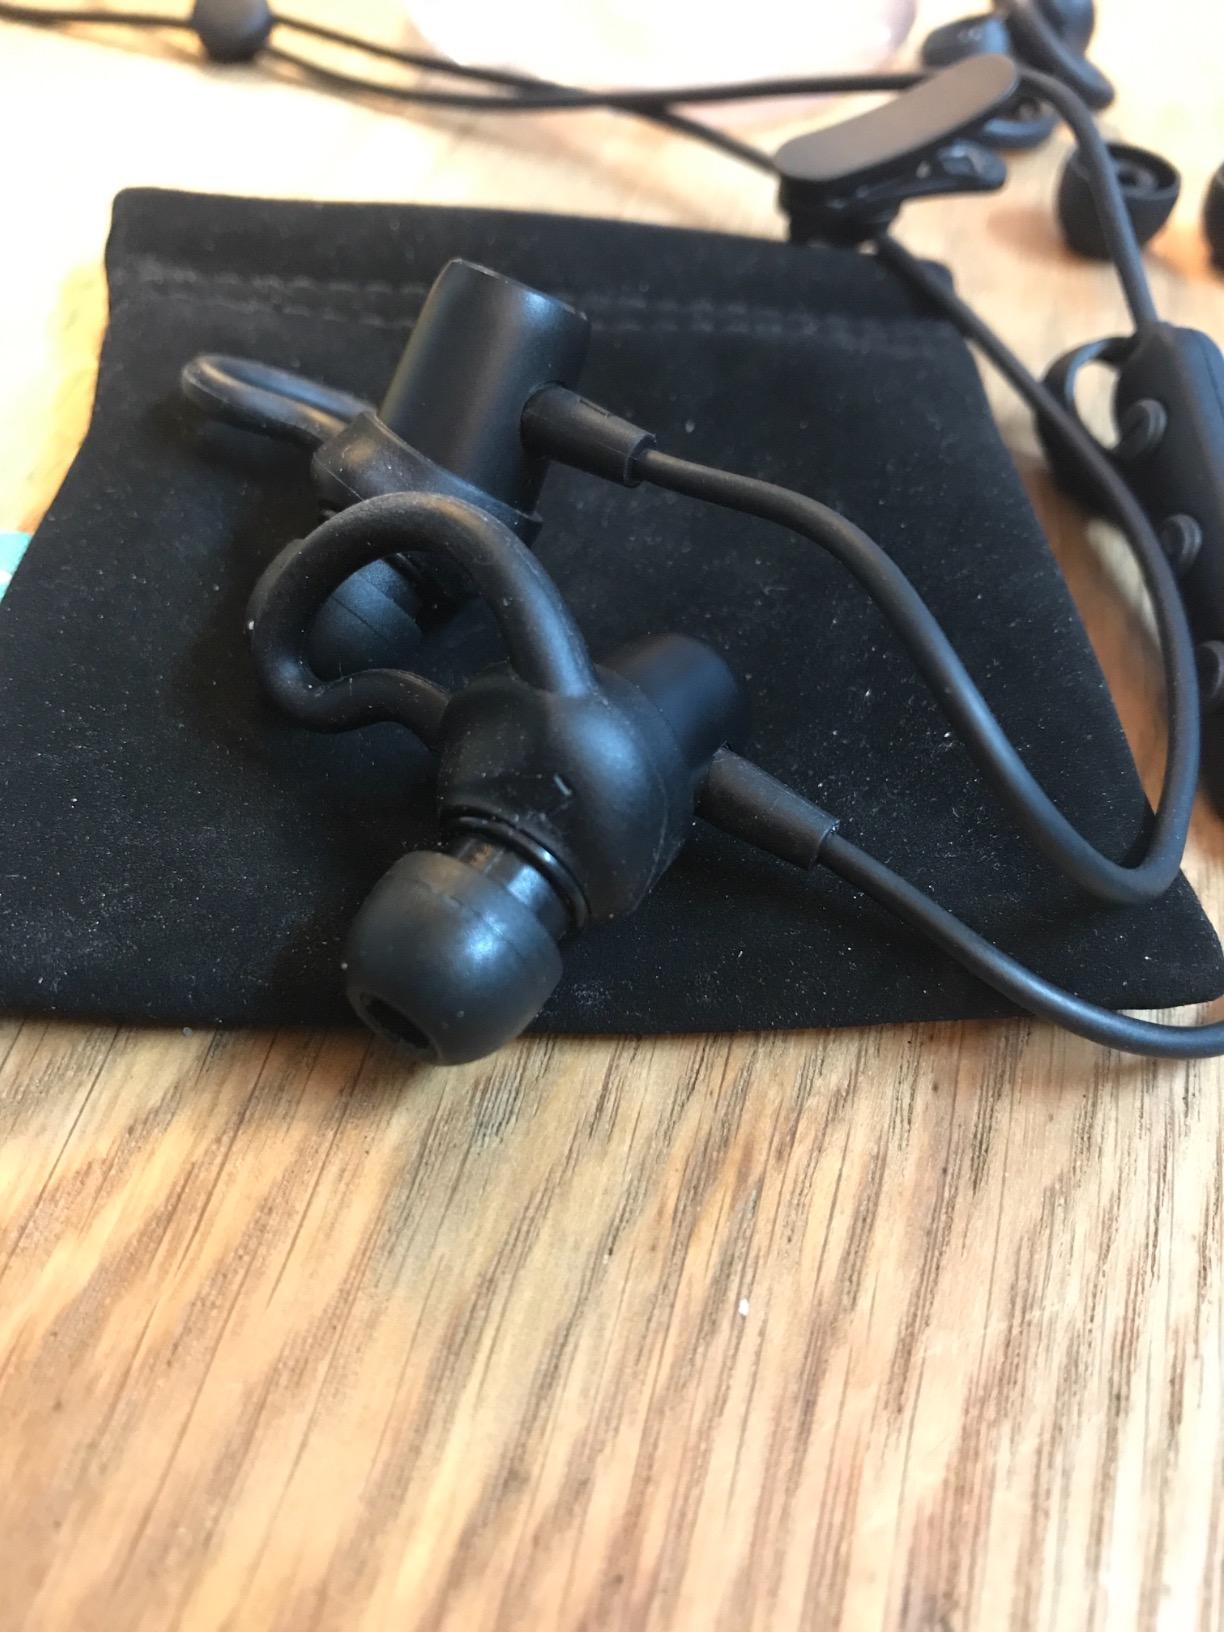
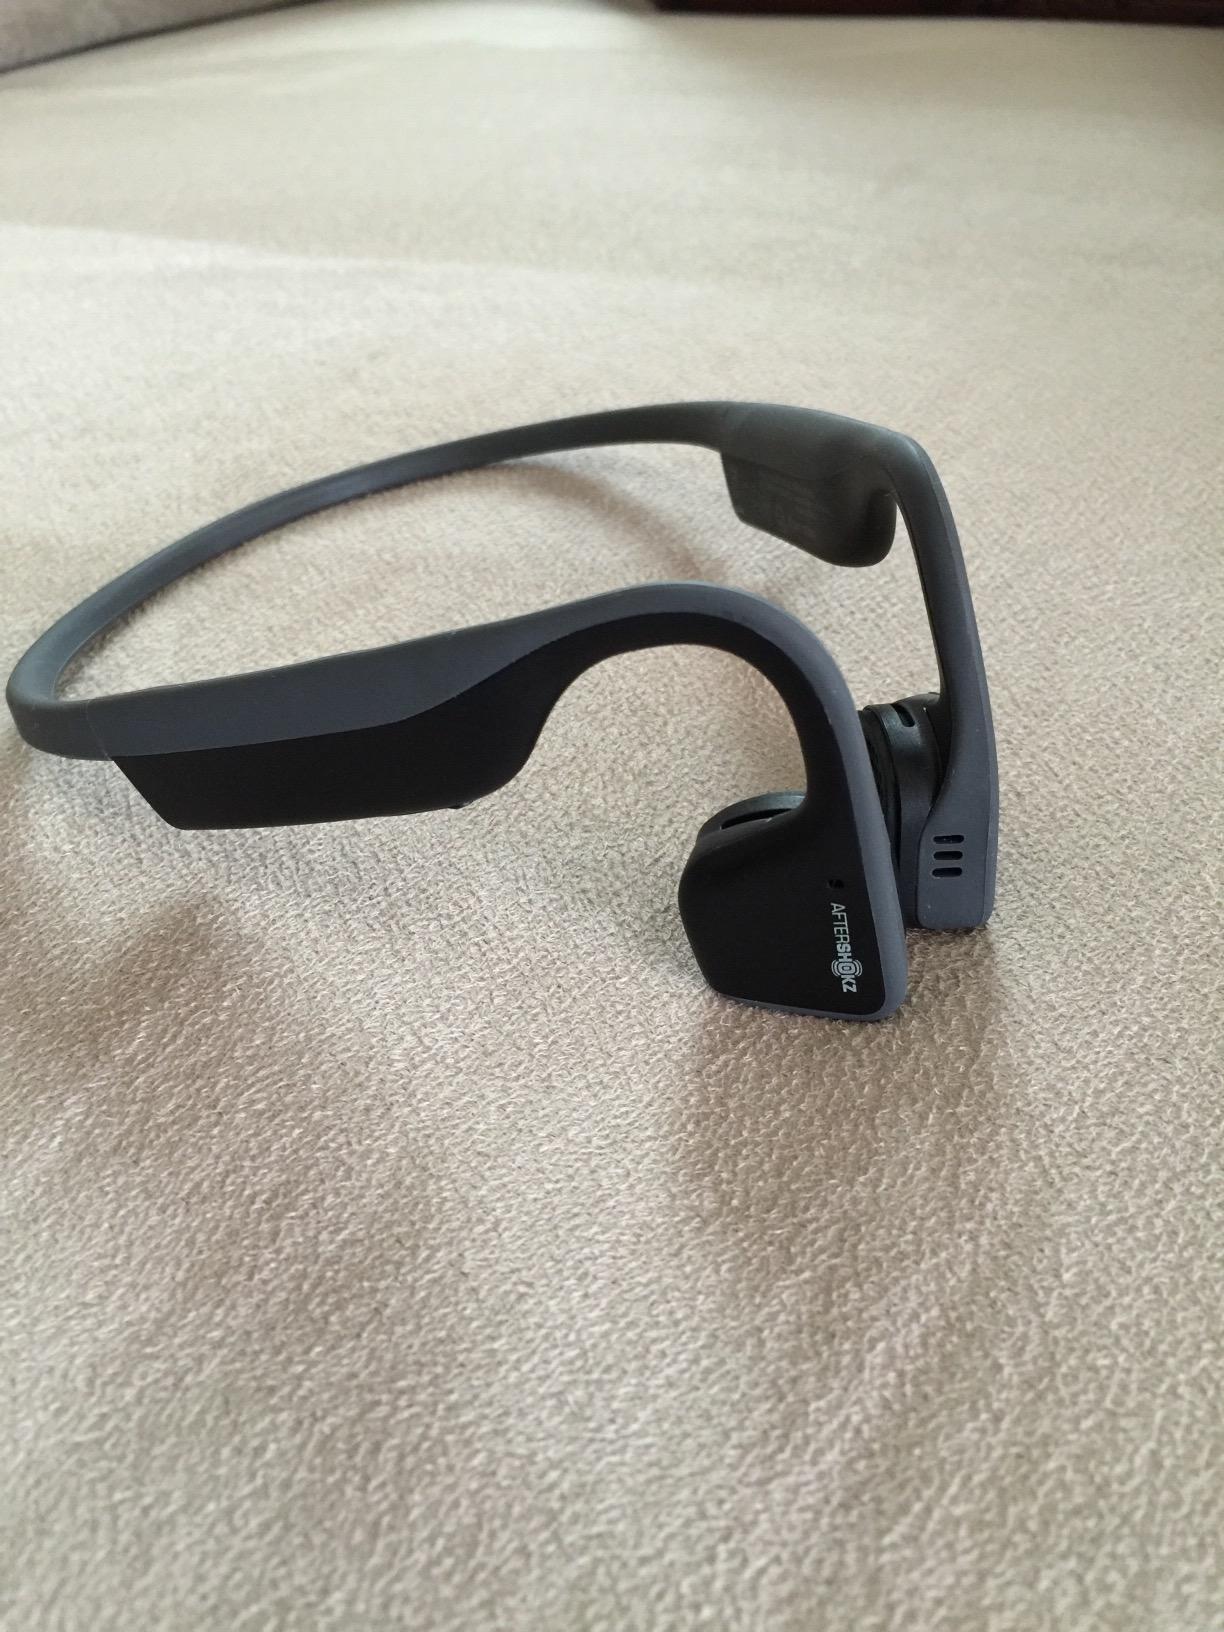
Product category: headphones
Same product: no